Jeremy Seewer

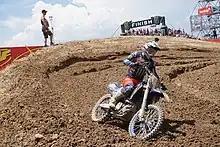
Seewer in 2022

Jeremy Seewer (born 18 July, 1994) is a Swiss professional motocross racer, who has competed in the Motocross World Championships since 2012.